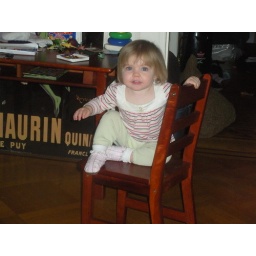
Look, I'm sitting in my chair